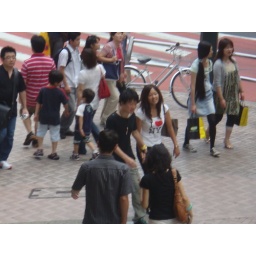
Candid street shot taken from the second floor in Shibuya, Tokyo-Itchome